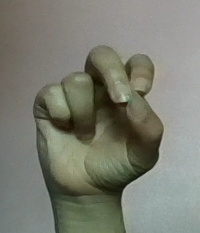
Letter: gaaf